Raffaello Sorbi

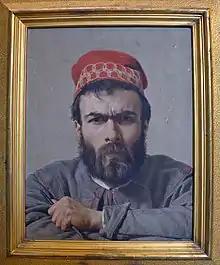
Portrait by Emilio Zocchi

Raffaello Sorbi (February 24, 1844 – December 19, 1931) was an Italian painter, specializing in narrative painting.